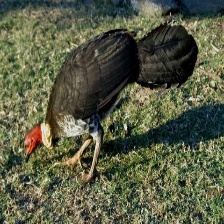
Species: BUSH TURKEY
Scientific name: ALECTURA LATHAMI